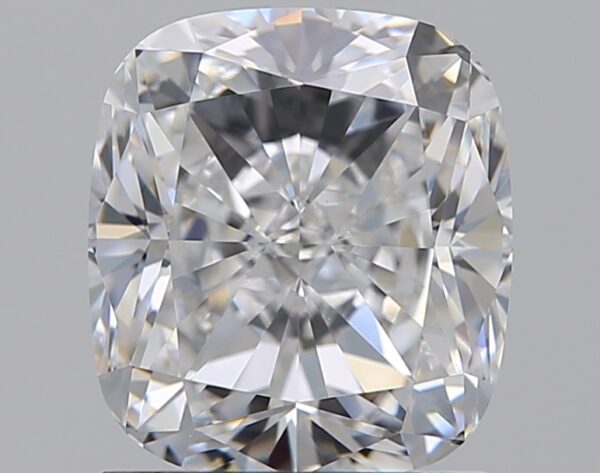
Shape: cushion
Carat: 1.73
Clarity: VVS2
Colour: D
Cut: EX
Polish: EX
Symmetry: EX
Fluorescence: M
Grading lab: GIA
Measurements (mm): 7.12 x 6.41 x 4.45